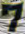
Number: 7